Vehicle registration plates of Switzerland

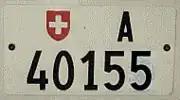
Administration, rear plate

Civilian Federal vehicles had registration plates composed of the Swiss shield followed by the letter "A" (short for "Administration") and a number with up to five digits. The first digit indicated the department. In 2004 these plates were replaced with normal cantonal plates.